Ute people

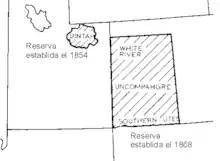
Territory from Treaty of 1868, relinquishing land east of the Contintental Divide, including Pikes Peak and San Luis Valley sacred and hunting grounds

After the Utes acquired horses, they started to raid other Native American tribes. While their close relatives, the Comanches, moved out from the mountains and became Plains Indians as did others including the Cheyenne, Arapaho, Kiowa, and Plains Apache, the Utes remained close to their ancestral homeland. The south and eastern Utes also raided Native Americans in New Mexico, Southern Paiutes and Western Shoshones, capturing women and children and selling them as slaves in exchange for Spanish goods. They fought with Plains Indians, including the Comanche, who had previously been allies. The name "Comanche" is from the Ute word for them, "kɨmantsi", meaning enemy. The Pawnee, Osage and Navajo also became enemies of the Plains Indians by about 1840. Some Ute bands fought against the Spanish and Pueblos with the Jicarilla Apache and the Comanche. The Ute were sometimes friendly but sometimes hostile to the Navajo.